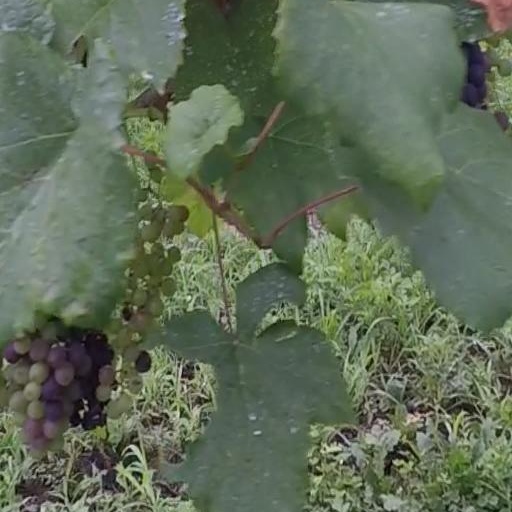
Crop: grape